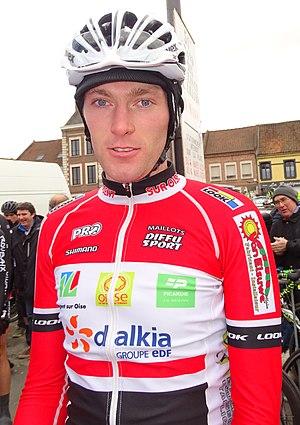
Reportage réalisé le dimanche 6 mars à l'occasion du départ et de l'arrivée du Grand Prix de Lillers-Souvenir Bruno Comini 2016 à Lillers, Pas-de-Calais, Nord-Pas-de-Calais, France.
Romain Bacon, né le 8 mars 1990 au Blanc-Mesnil, est un coureur cycliste français, membre de l'équipe CC Nogent-sur-Oise. Entre 2011 et 2013, il est professionnel au sein de l'équipe continentale BigMat-Auber 93. Son palmarès comprend trois titres de champion de France du contre-la-montre obtenus chez les juniors en 2008 puis chez les amateurs en 2014 et 2019. Il est aussi sélectionné à plusieurs reprises en Équipe de France de cyclisme sur route notamment chez les juniors et les espoirs.
Le Cyclo-club de Nogent-sur-Oise, est un club de cyclisme basé à Nogent-sur-Oise, dans le département de l'Oise dans la région Hauts de France. Il a été créé le 21 septembre 1948 et fait partie de la Division nationale 1 de la Fédération Française de Cyclisme en cyclisme sur route. Il a notamment remporté la Coupe de France des clubs en 2006, Romain Feillu terminant cette année-là à la première place du classement FFC. Le club revendique également 256 titres de champions de Picardie et 42 coureurs professionnels issus de ses rangs.